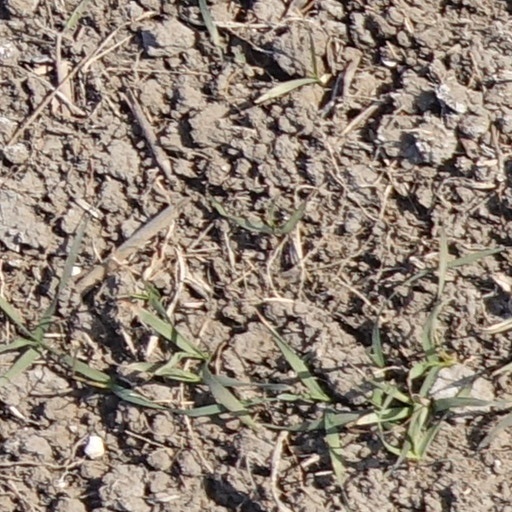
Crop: wheat